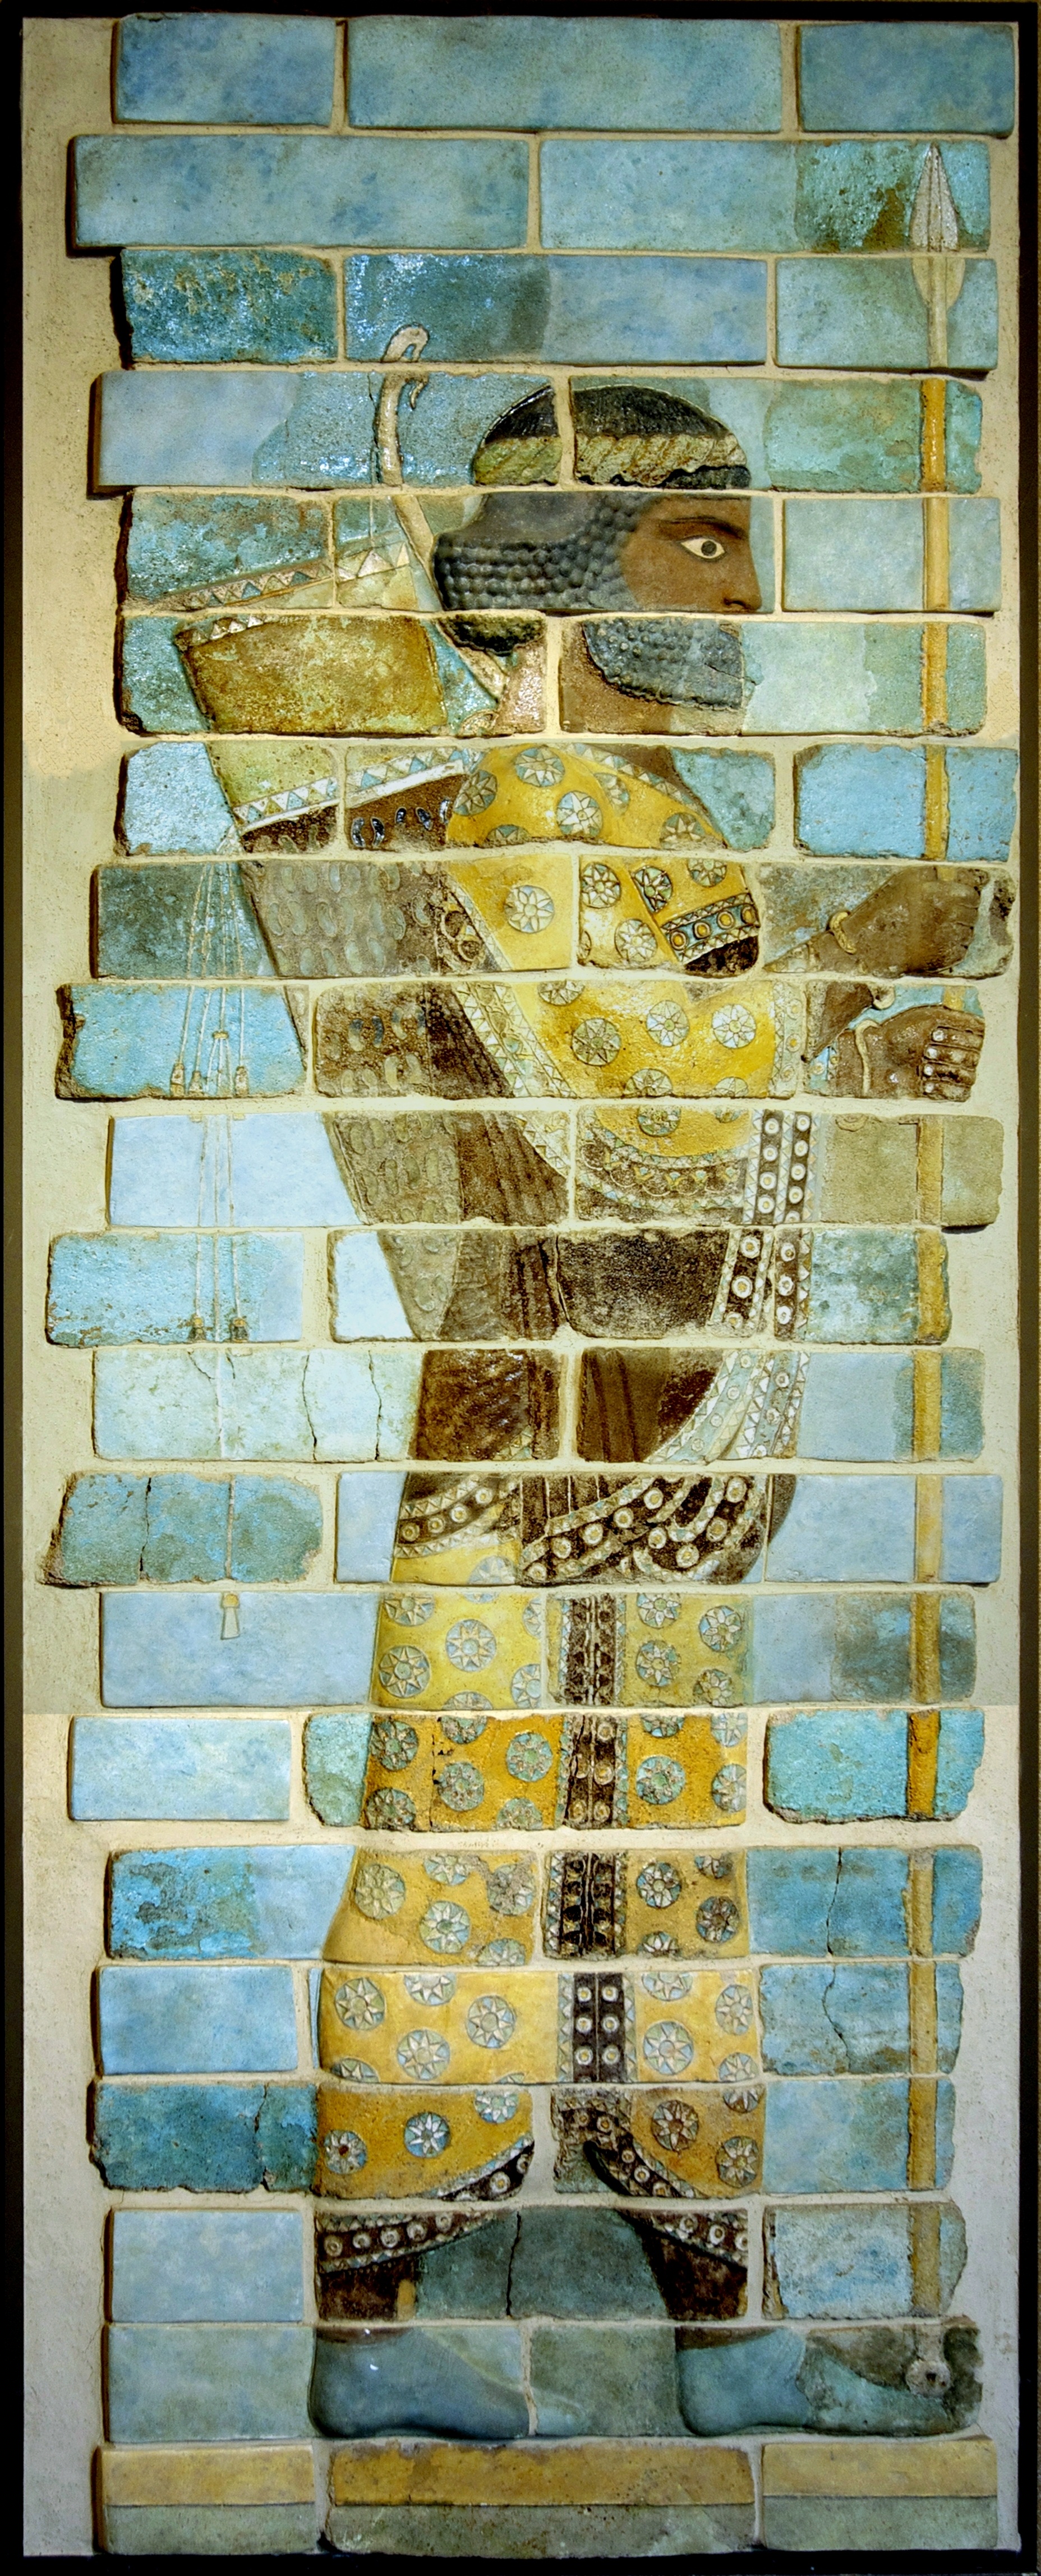
antique, window, glass, old, paris, wall, louvre, color, ancient, painting, art, collage, relief, modern art, bas relief, ancient history